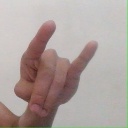
अक्षर: च